HMAS Karangi

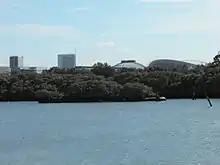
The overgrown hulk of "Karangi" in Homebush Bay in 2010

On 31 May 1957, "Karangi" was again paid off to reserve. She remained moored at Athol Bight in Sydney Harbour in an unmaintained state until being identified for disposal in 1964. She was sold on 8 September 1966 to L. Bookluck of Enmore and the superstructure was removed before the hulk was abandoned at Homebush Bay in 1970.